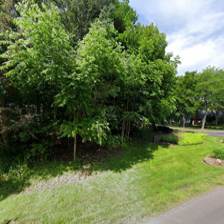
Label: streetView